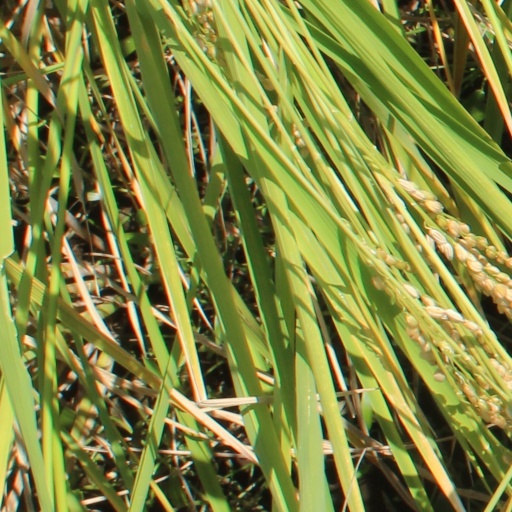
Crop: rice